3D display

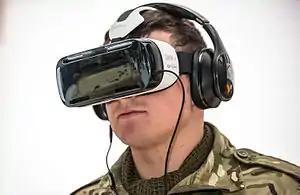
A person wearing a virtual reality headset, a type of near-eye 3D display

A 3D display is a display device capable of conveying depth to the viewer. Many 3D displays are stereoscopic displays, which produce a basic 3D effect by means of stereopsis, but can cause eye strain and visual fatigue. Newer 3D displays such as holographic and light field displays produce a more realistic 3D effect by combining stereopsis and accurate focal length for the displayed content. Newer 3D displays in this manner cause less visual fatigue than classical stereoscopic displays.